Ed, Edd n Eddy: The Mis-Edventures

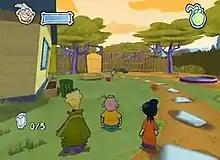
Screenshot from the first level of the home console version showing Ed, Edd, and Eddy

"Ed, Edd n Eddy: The Mis-Edventures" is a 3D platforming game in which protagonists Ed, Edd, and Eddy are playable characters. Players can use them in special tag team formations like the "(Leaning-)Tower-of-Eddy" (as Eddy), "Trampol-Edd" (as Edd aka Double D), and "Batter-Ed(-Ram)" (as Ed) to complete eight levels, referred to as scams. The Eds' normal weapons and skills include Ed lifting heavy objects and smashing his head, Edd using a slingshot to hit distant targets and smacking with his ruler in close range, and Eddy using the El Mongo stink bomb to stun enemies, along with using his wallet attached to a chain like a yo-yo.